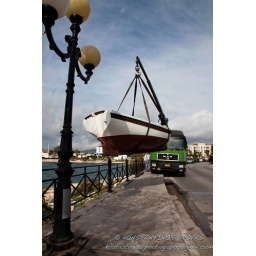
Boat flying over pavement